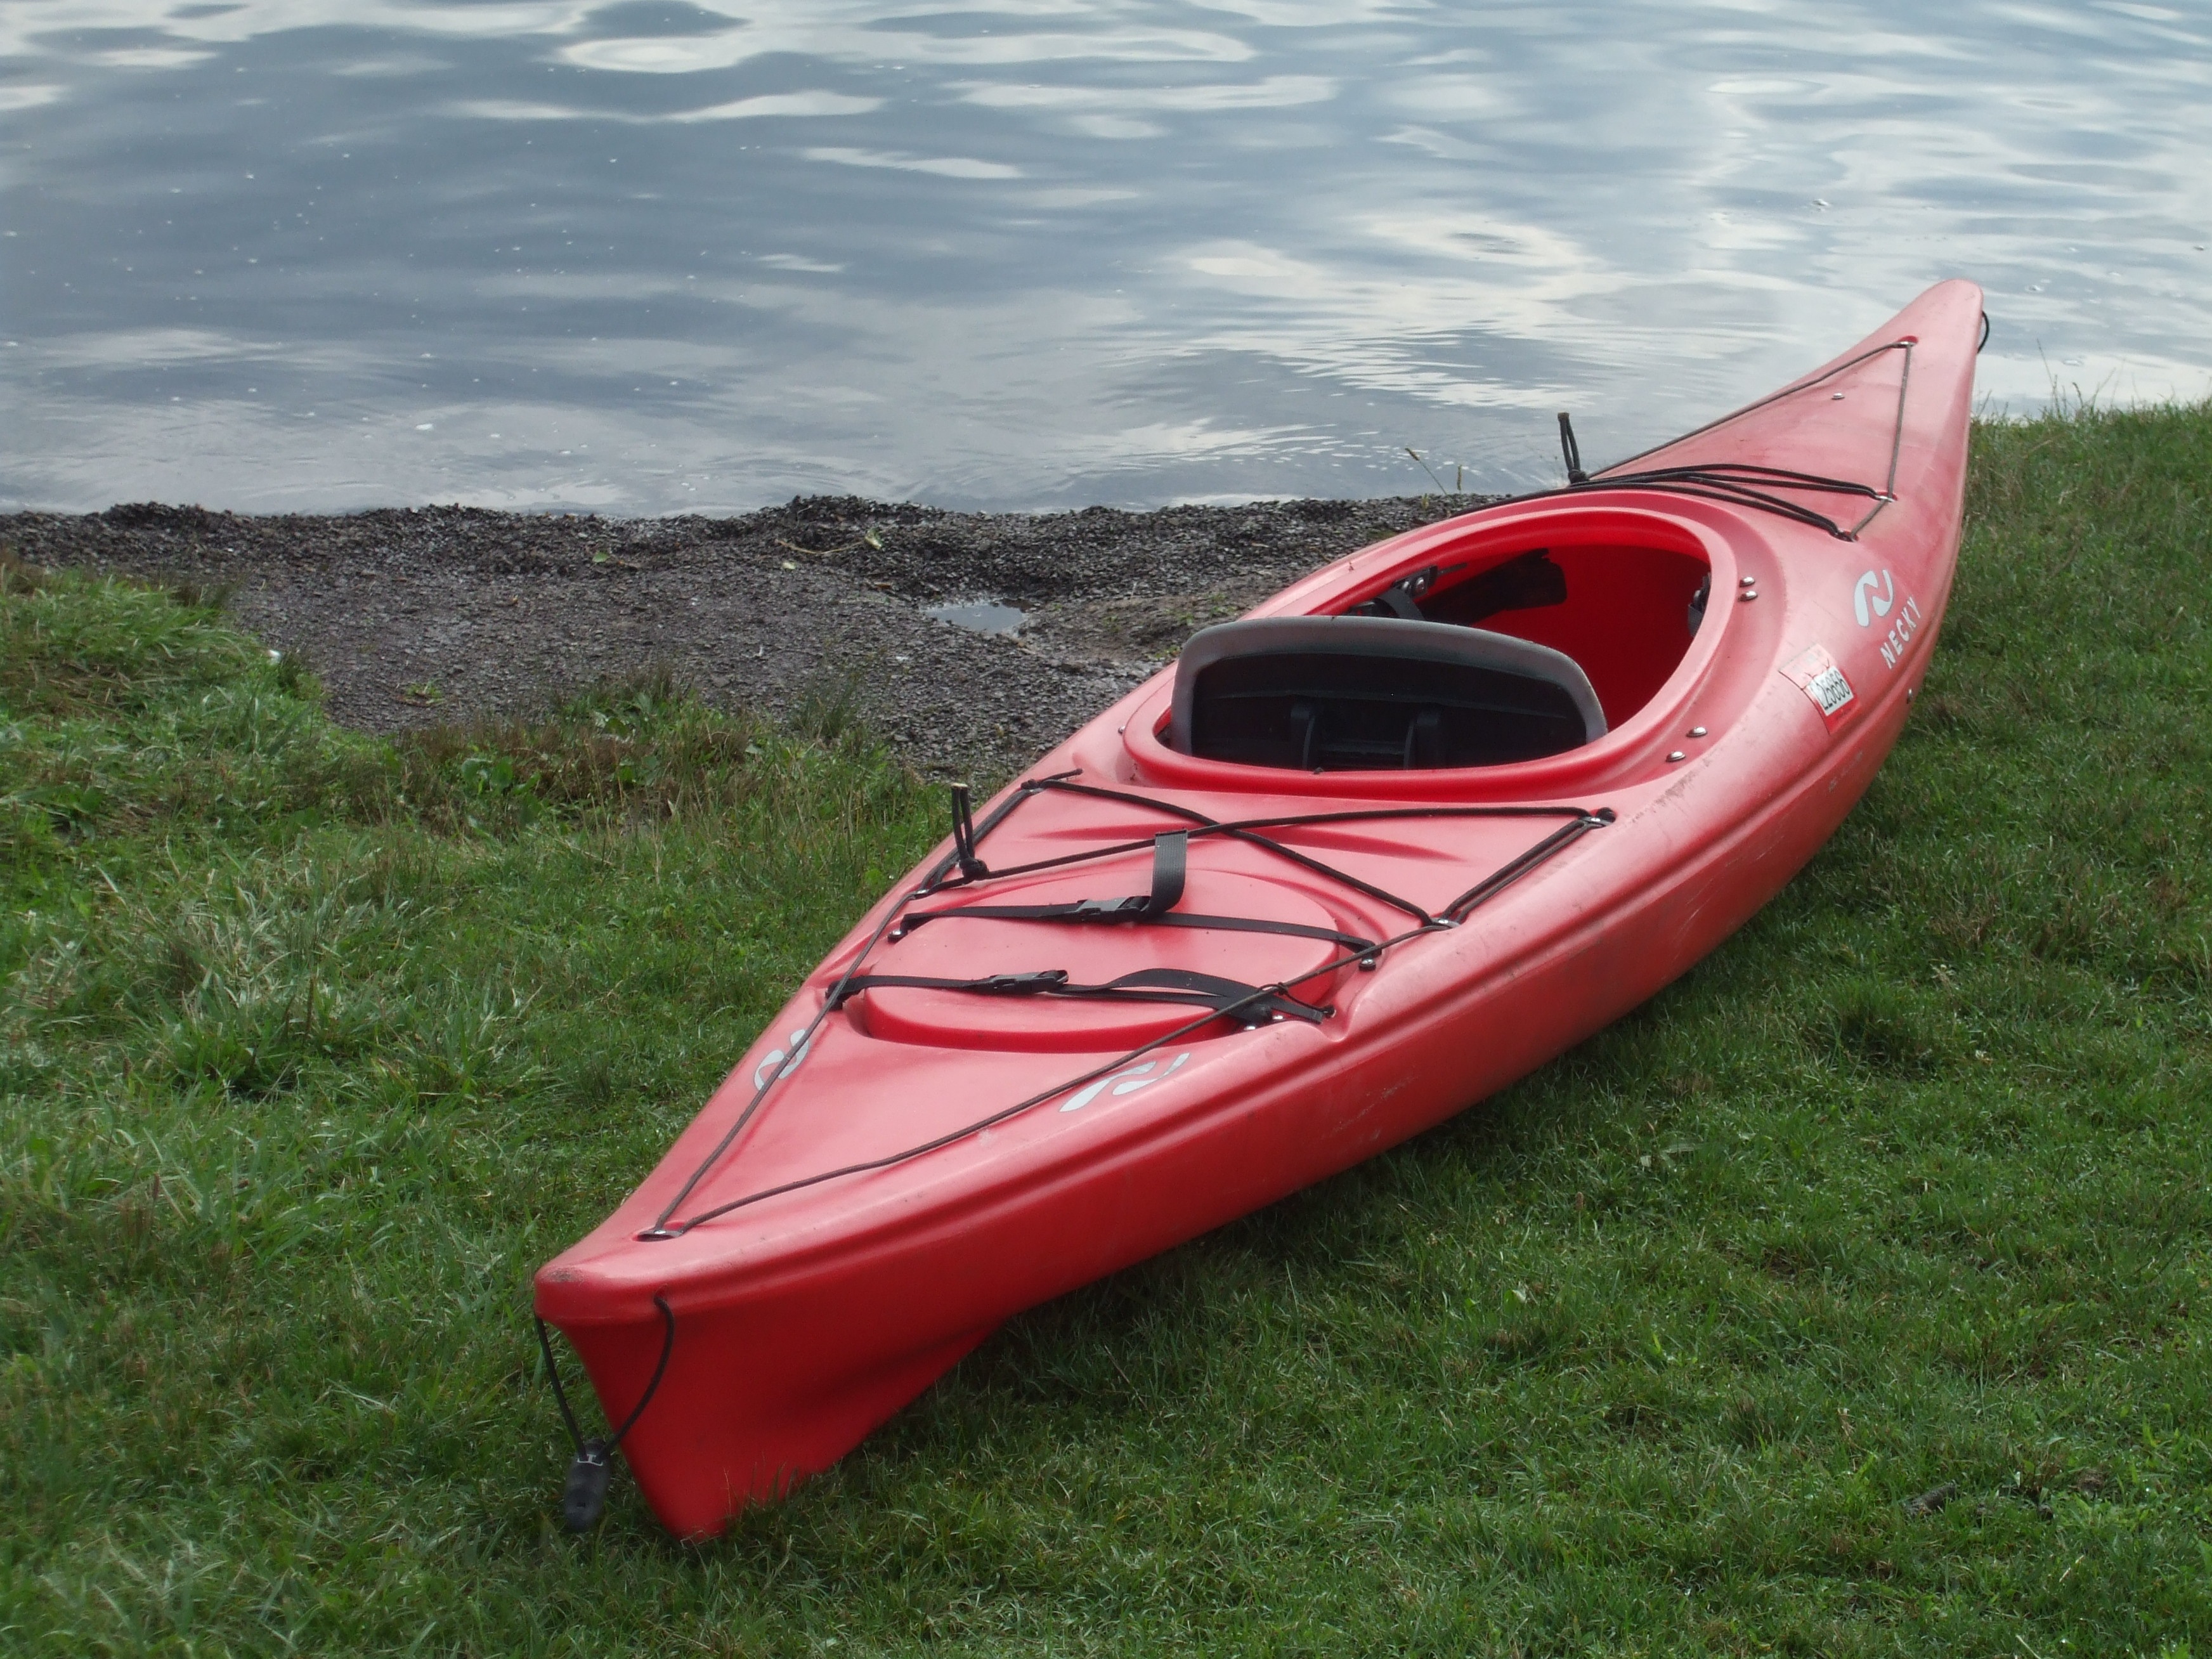
boat, adventure, canoe, oar, paddle, vehicle, leisure, kayak, sports equipment, boating, watercraft, canoeing, dinghy, sea kayak, watercraft rowing, boats and boating equipment and supplies